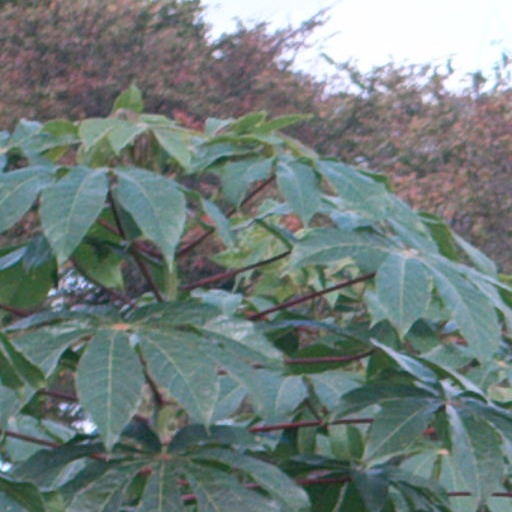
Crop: cassava